Aldenham

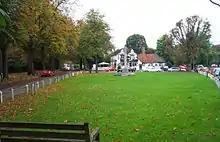
Letchmore Heath green

This is the largest hamlet, and is southeast, it is slightly larger in population size than the village itself, see Letchmore Heath.